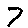
Label: 7